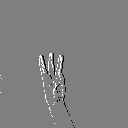
ASL letter: w